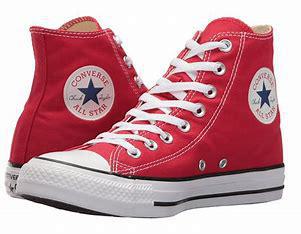
Brand: Converse
Model: Chuck Taylor